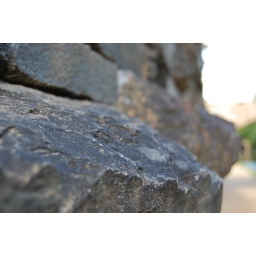
I love the texture of the stones in the wall along the Towpath.